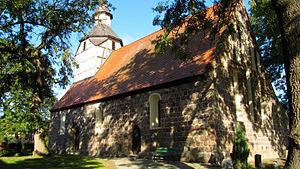
Ramin
Ramin kirke
Ramin er en by og kommune i det nordøstlige Tyskland, beliggende i Amt Löcknitz-Penkun i den sydøstlige del af Landkreis Vorpommern-Greifswald. Landkreis Vorpommern-Greifswald ligger i delstaten Mecklenburg-Vorpommern.